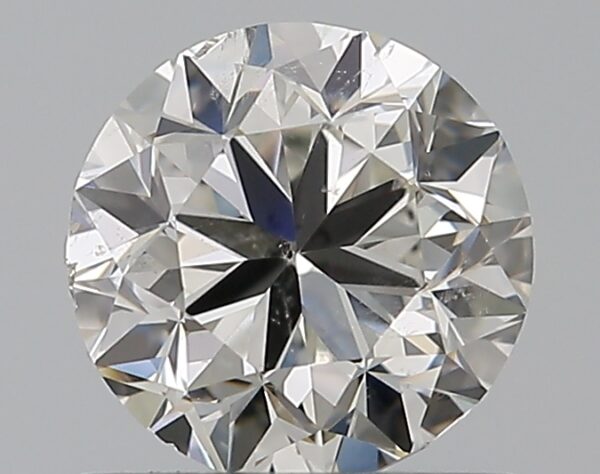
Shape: round
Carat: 0.7
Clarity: SI2
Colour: H
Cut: GD
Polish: EX
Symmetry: VG
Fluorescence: N
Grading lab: GIA
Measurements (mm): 5.42 x 5.49 x 3.58